Baron Strathcona and Mount Royal

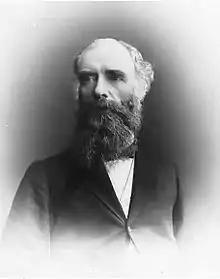
Donald Smith, 1st Baron Strathcona and Mount Royal

The heir apparent is the present holder's son, the Hon. (Donald) Angus Ruaridh Howard (b. 1994).